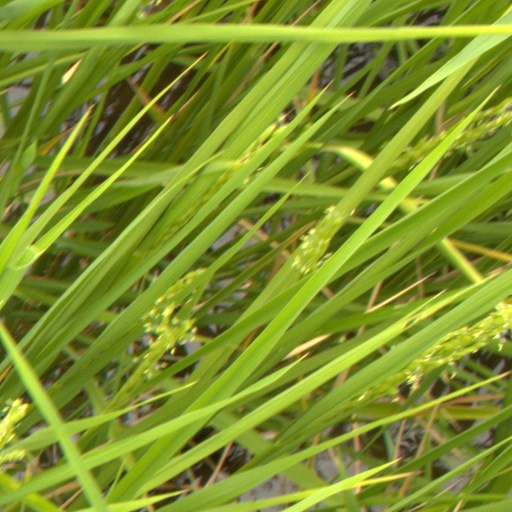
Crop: rice